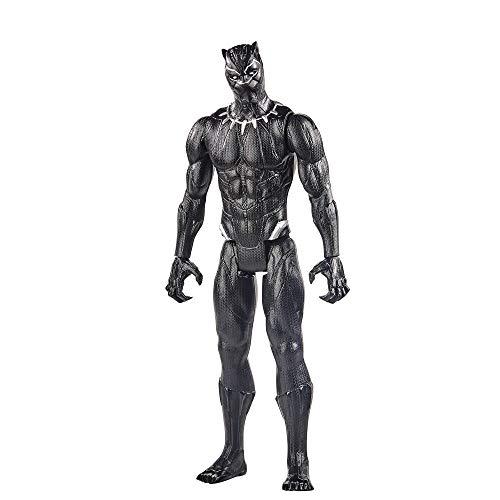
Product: Avengers Marvel Titan Hero Series Black Panther Action Figure
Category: Toys & Games | Toy Figures & Playsets | Action Figures
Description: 12-INCH SCALE BLACK PANTHER FIGURE - Imagine T'Challa slashing his claws as Black Panther and battling alongside fellow Avengers with this 12-inch-scale Black Panther figure, inspired by Avengers: Infinity War.
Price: $9.99
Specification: ProductDimensions:2x4x12inches|ItemWeight:8.3ounces|ShippingWeight:8.3ounces(Viewshippingratesandpolicies)|ASIN:B07YFBVZWQ|Itemmodelnumber:E7876|Manufacturerrecommendedage:4yearsandup